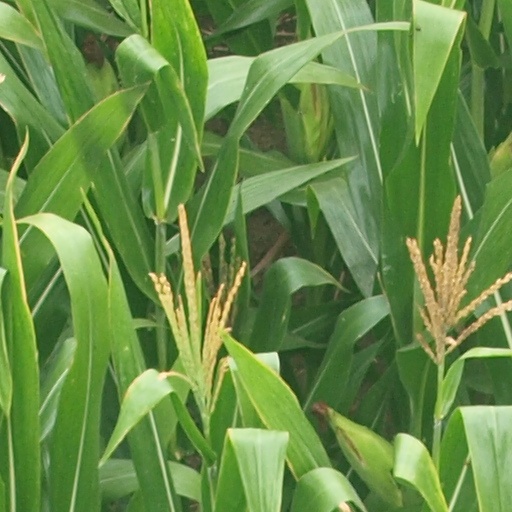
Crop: maize; corn